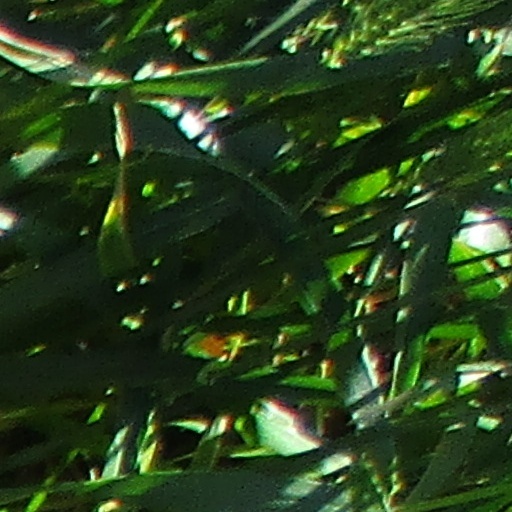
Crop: wheat